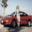
Label: automobile